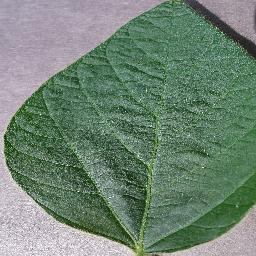
Label: Soybean___healthy